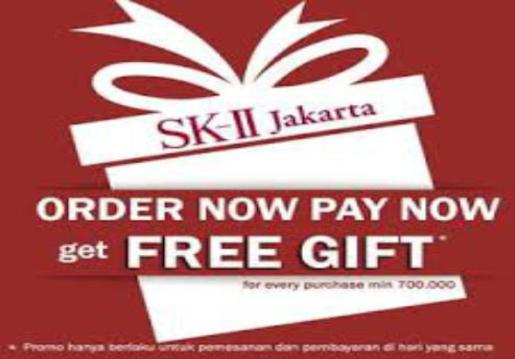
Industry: Necessities